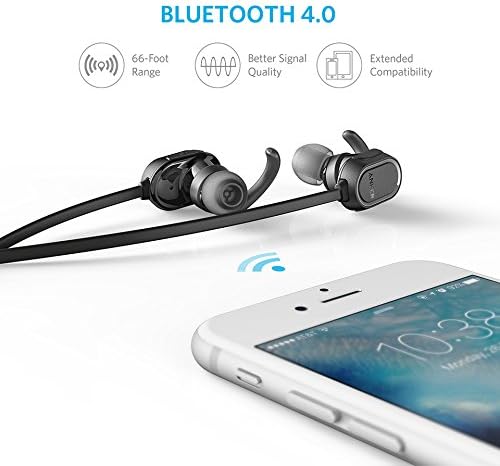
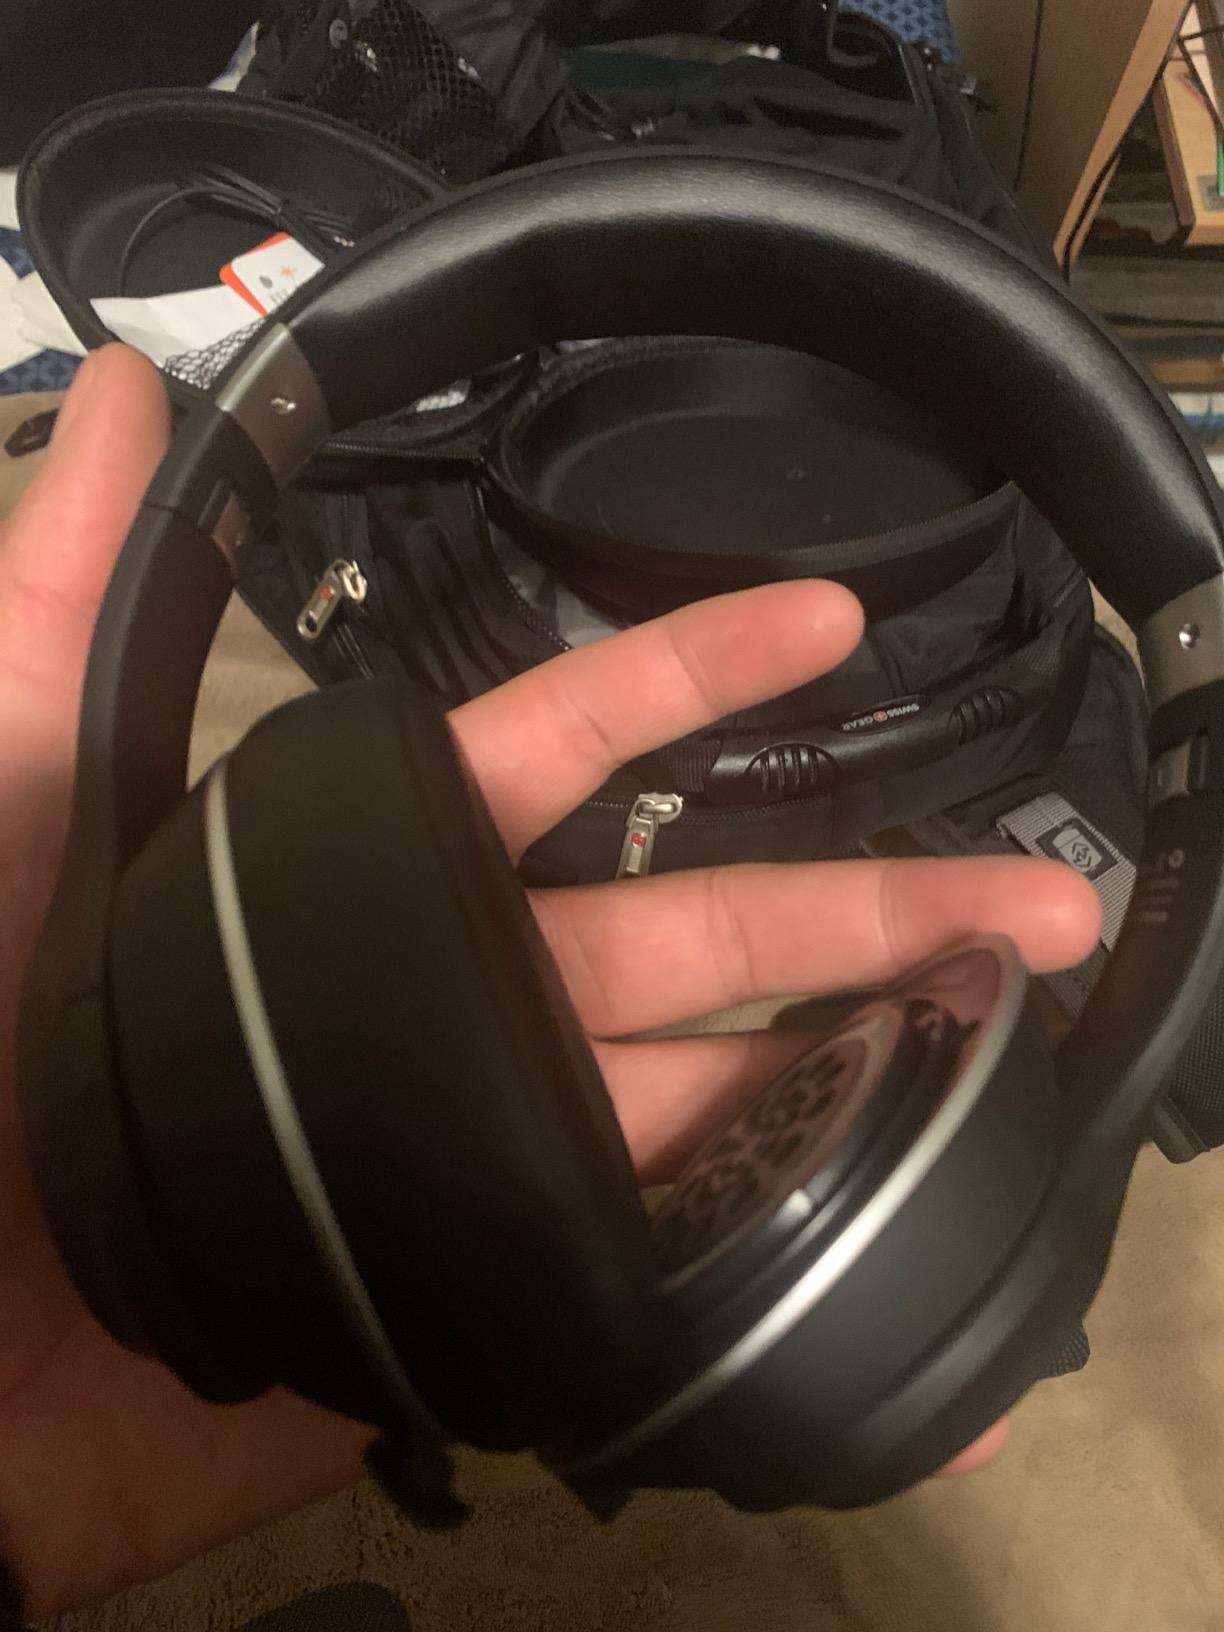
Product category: headphones
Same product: no